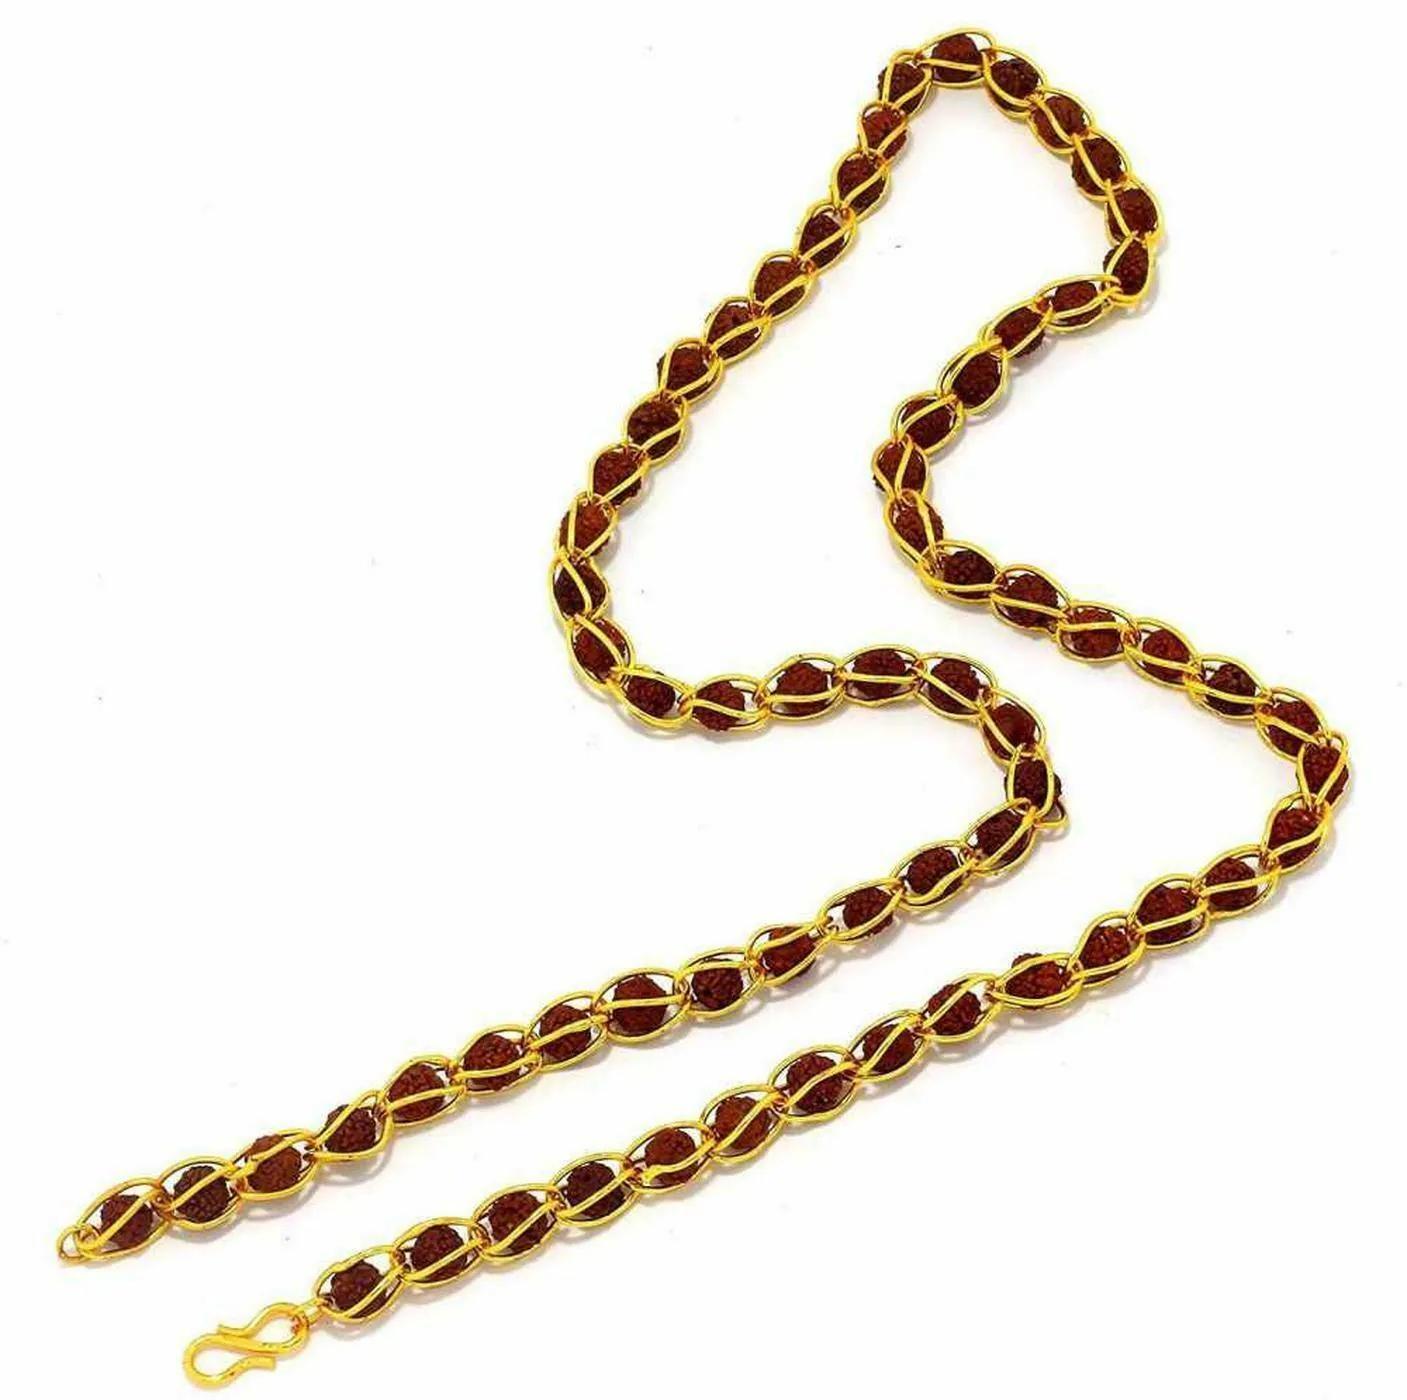
VIHAA JEWELLERY Rudraksha Nickel Necklace
Type: Necklaces & Pendants
Brand: VIHAA JEWELLERY
Price: Rs. 899
 Wide applications: Our necklace has an extra extension chain, you can adjust the length of the necklace according to your neck, which brings you a better wearing experienceIdeal gift: this lucky necklace is a good gift for wife, girlfriend, mom, friend, or yourself on Valentine's Day, birthday, anniversary, Mother's Day, or just serve as a surprise gift for that important one in your life to remind her how much you care
Features: Type religious accessories,Theme ethnic,Suitable for workwear